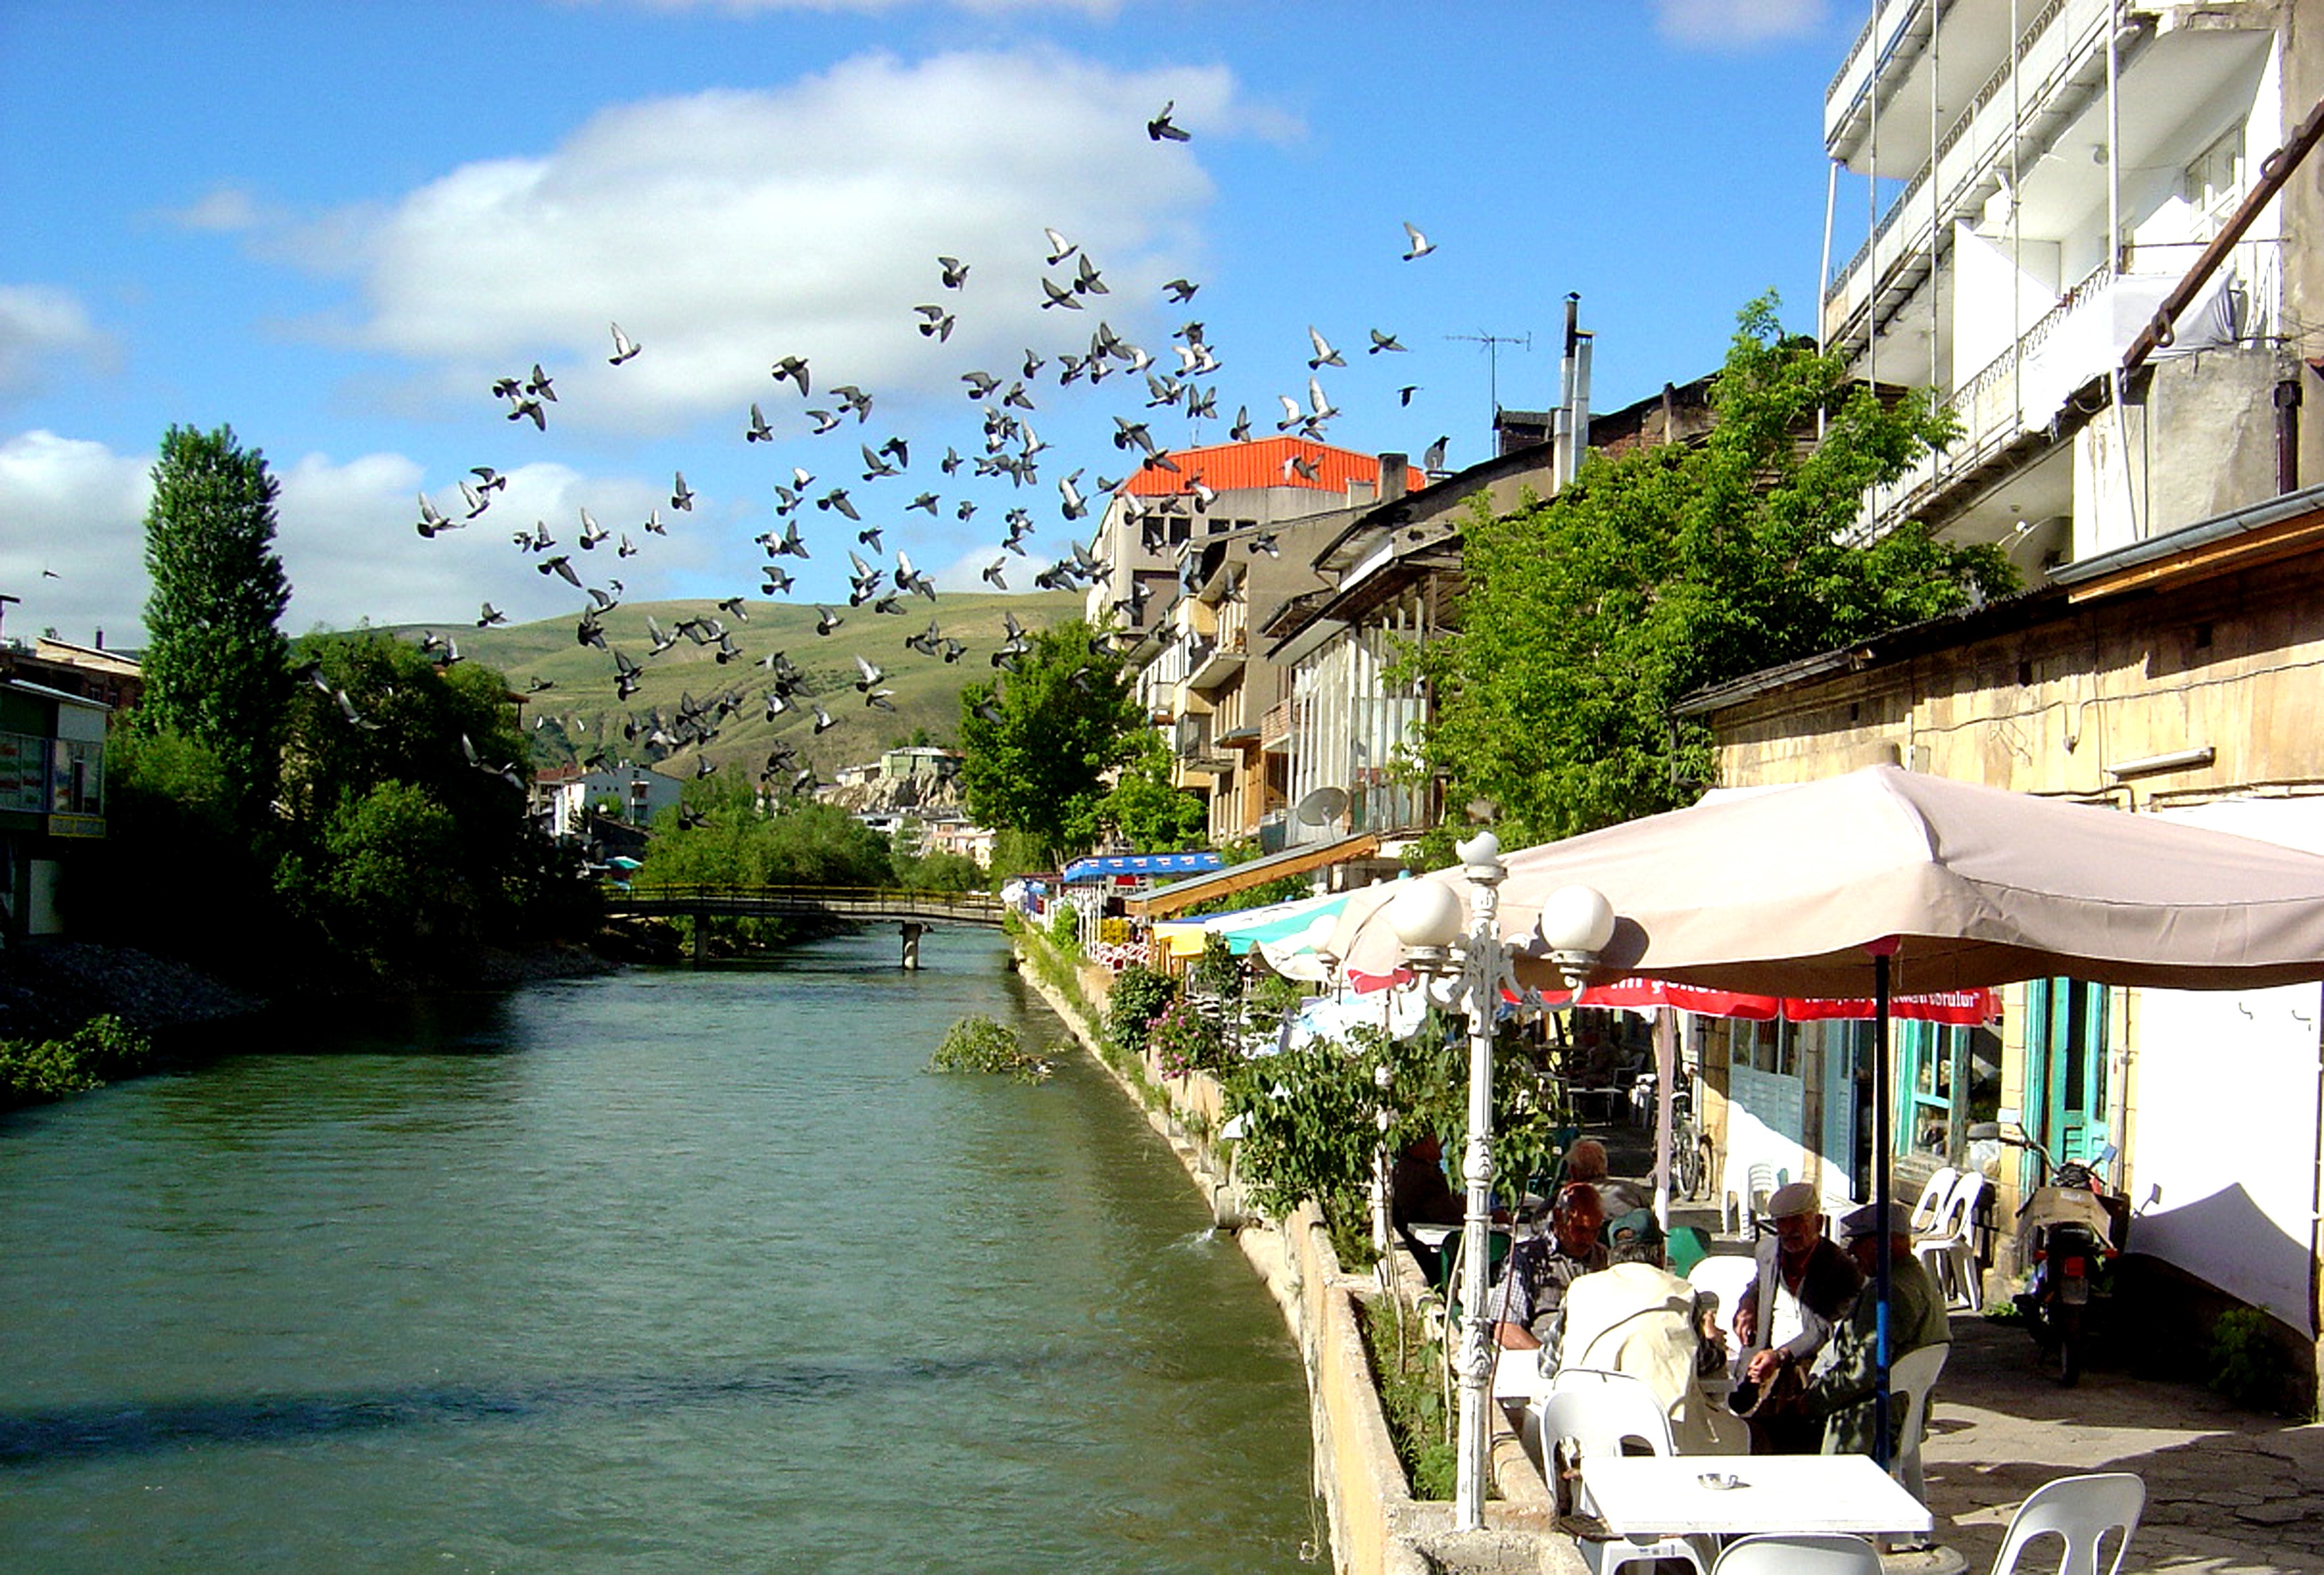
flower, town, river, canal, vacation, travel, village, vehicle, tourism, waterway, turkey, riverside, human settlement, bayburt